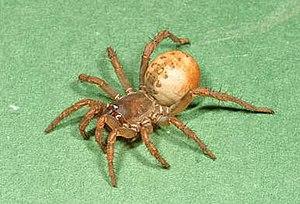
Les Mesothelae sont un sous-ordre d'araignées.
Les araignées ou Aranéides sont des prédateurs invertébrés arthropodes. Comme tous les chélicérates, leur corps est divisé en deux tagmes, le prosome ou céphalothorax et l’opisthosome ou abdomen qui porte à l'arrière des filières. Elles sécrètent par ces appendices de la soie qui sert à produire le fil qui leur permet de se déplacer, de tisser leur toile ou des cocons emprisonnant leurs proies ou protégeant leurs œufs ou petits, voire de faire une réserve provisoire de sperme ou un dôme leur permettant de stocker de l’air sous l’eau douce. Contrairement aux insectes, elles ne disposent ni d'ailes ni d'antennes ni de pièces masticatrices dans la bouche. Elles possèdent en général six à huit yeux qui peuvent être simples ou multiples.
Ryuthela sasakii est une espèce d'araignées mésothèles de la famille des Liphistiidae.